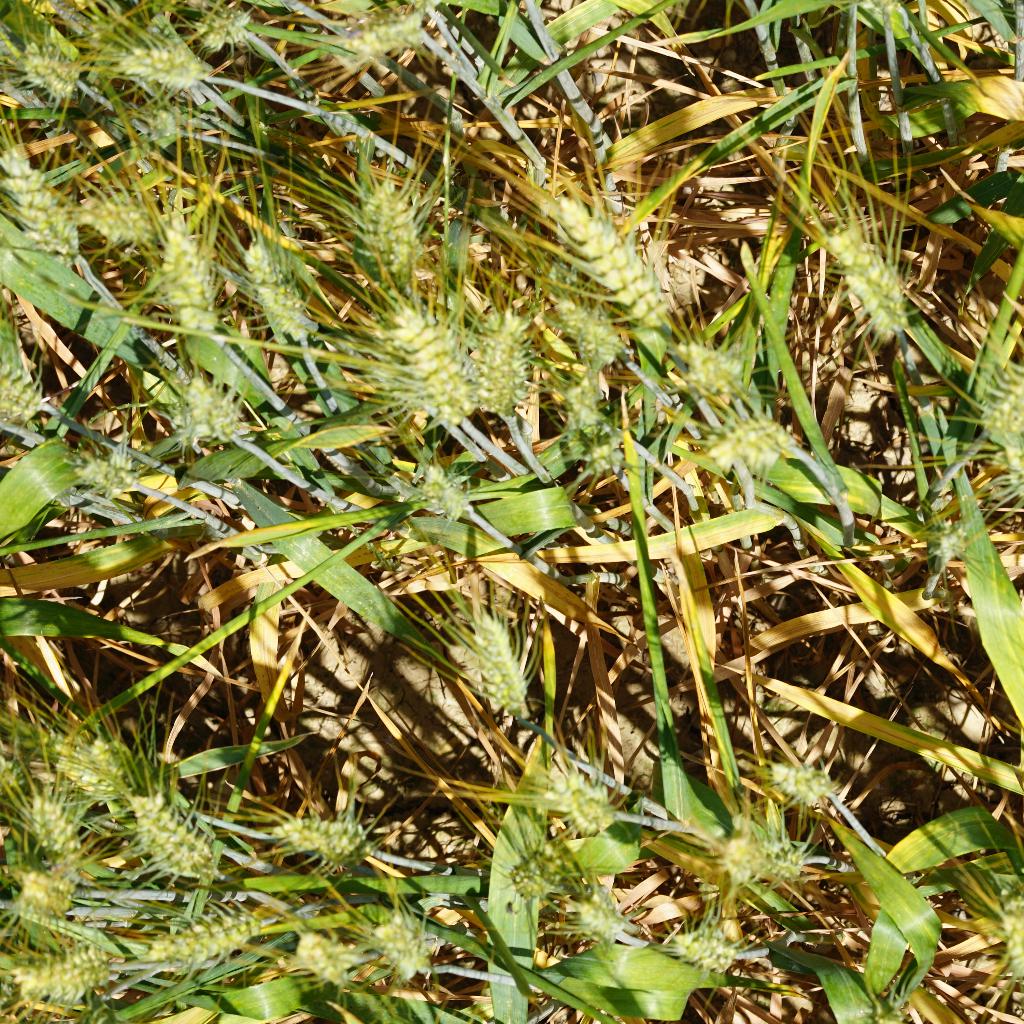
Country: France
Location: Gréoux
Wheat development stage: Filling